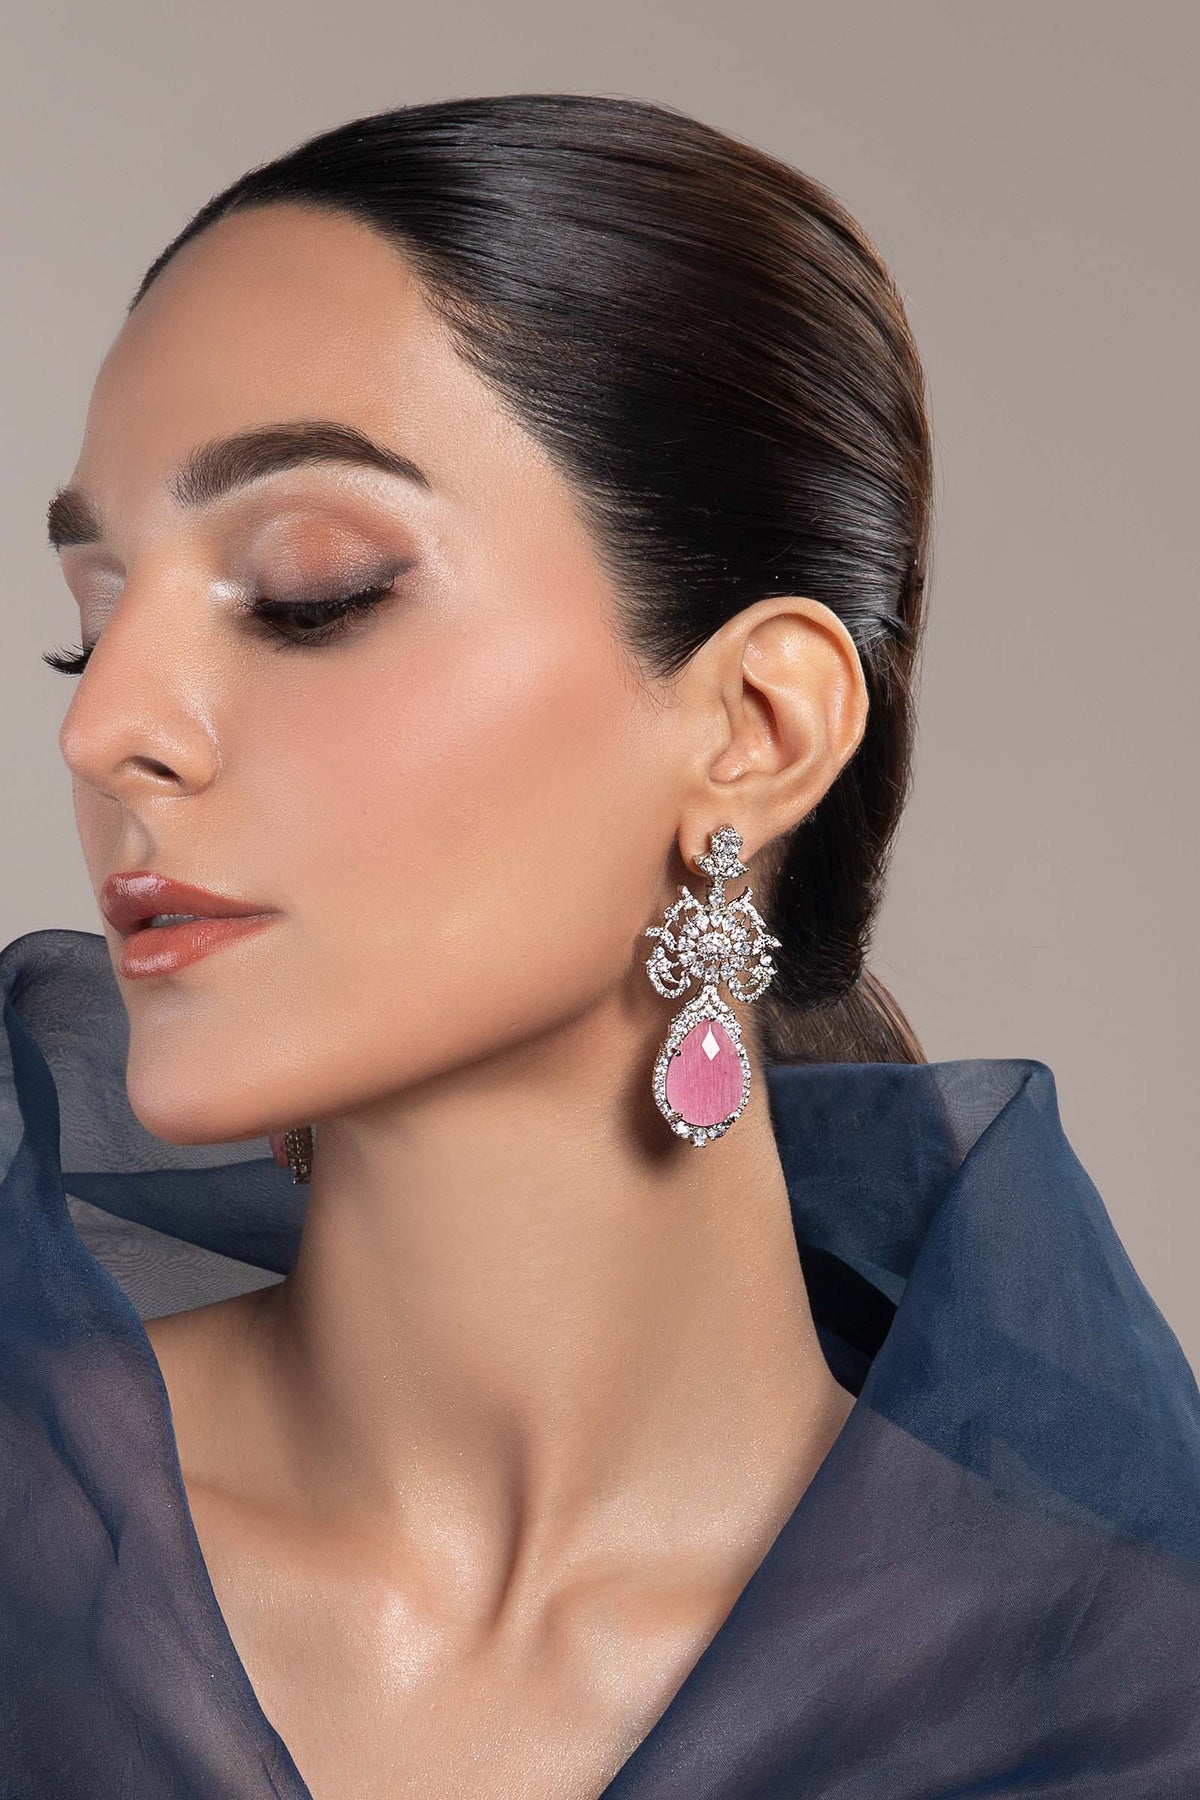
pink kashmir stone earring